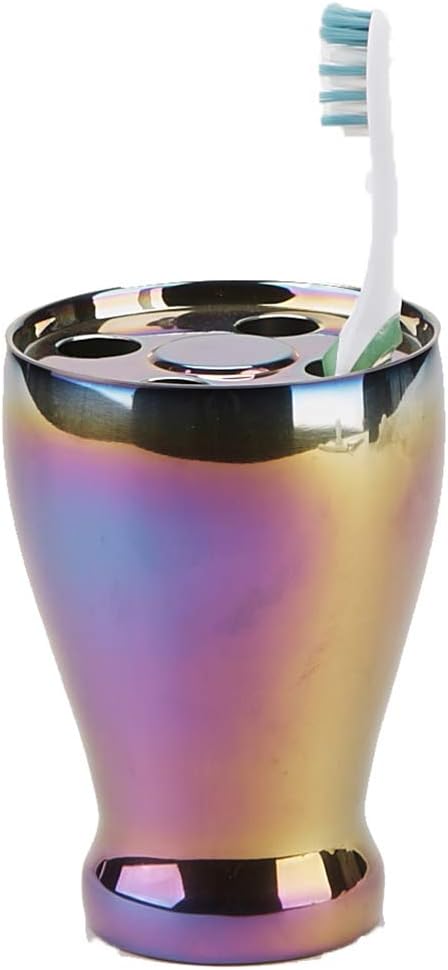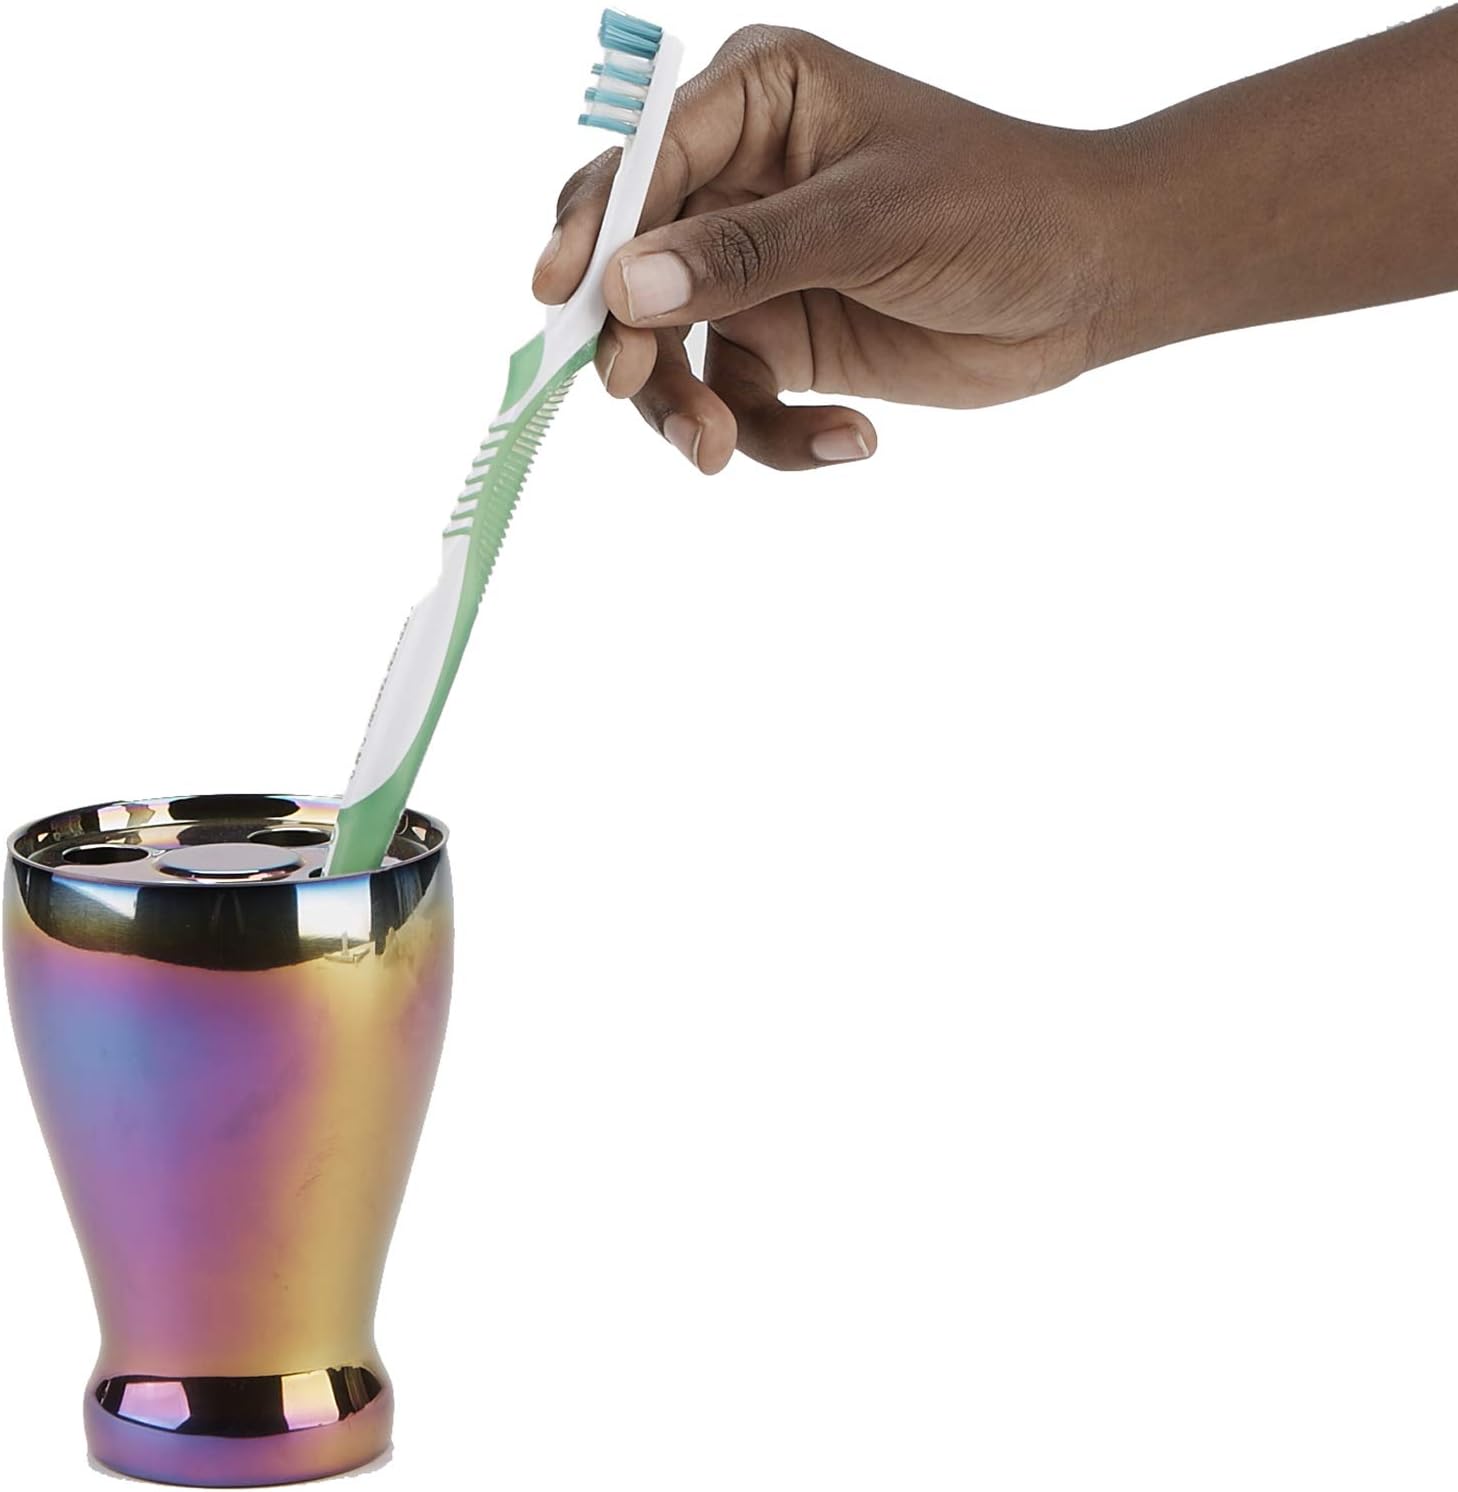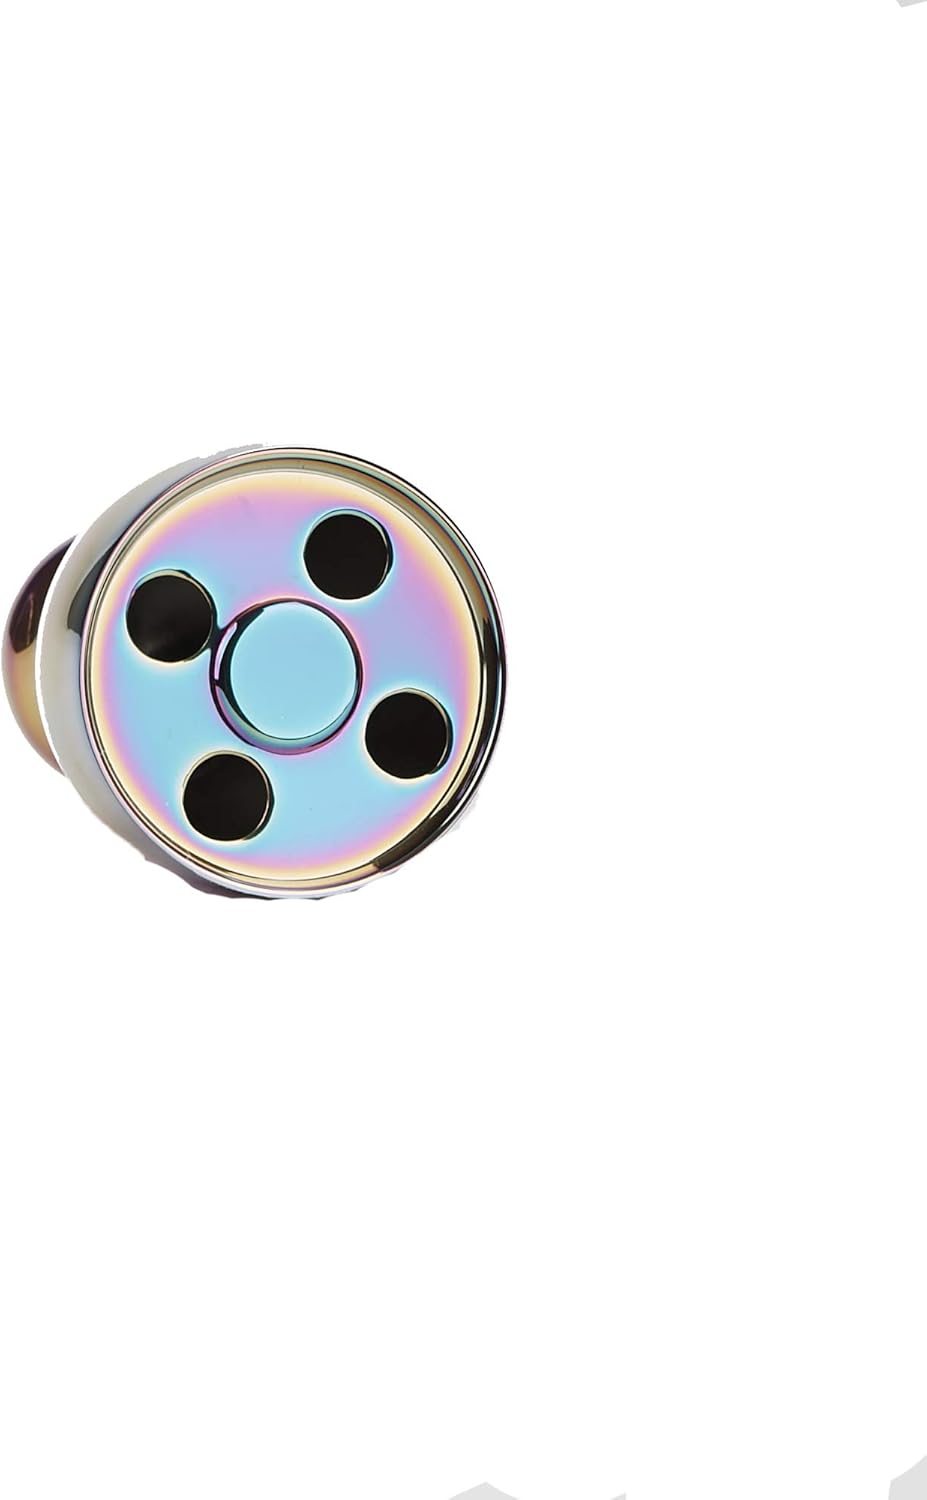
Mind Reader RAINTOO-ASST Tooth Brush Holder Organizer, Toothbrush Stand, Iridescent Rainbow, One size, Multicolor
Category: Amazon Home
"Store your various brushes in style with the Mind Reader iridescent stainless steel brush holder. When it comes to brushes of many kinds, hygiene and organization are important priorities that can be easy to overlook, especially due to the ease of simply laying them down in the space where they’re normally used. While it makes a convenient option,. A brush holder makes a classy way to store and organize your brushes in an upright position, Crafted from beautiful stainless steel with an iridescent rainbow finish, the Mind Reader brush holder and organizer features slots for up to four toothbrushes, cosmetic brushes, or brushes for painting or crafting. The large circular openings can comfortably fit brushes of a variety of sizes, making it simple and stress-free to sort and store them. With a small base that grows into a larger top, this brush holder saves space on your sink, easel, or vanity, while the multicolor finish adds a distinctive accent to the room. The removable lid makes it easy to clean with soap and water, and can also double as a cup for rinsing. Collect the whole set of rainbow serving and storage essentials from Mind Reader Products. Dimensions: 5″ L x 5″ W x 5″ HMaterial: Stainless Steel "
Features: ORGANIZED ACCESSORIES - Keep your brushes organized and clean with this effective toothbrush, cosmetic brush, or paintbrush holder with an easily removable lid, so it can double as a rinsing cup | DURABLE DESIGN - The iridescent stainless steel construction not only looks great, but is designed to stand up to repeated use over time, resisting rust and damage | DURABLE DESIGN - The iridescent stainless steel construction not only looks great, but is designed to stand up to repeated use over time, resisting rust and damage | RAINBOW REFINEMENT - Serve in style with this gorgeous reflective rainbow stainless steel pitcher, which is sure to catch the eye of your party guests or dinner date | DIMENSIONS - 5″ L x 5″ W x 5″ H | DURABLE DESIGN - The iridescent stainless steel construction not only looks great, but is designed to stand up to repeated use over time, resisting rust and damage | COLLECT THE SET - Expand your collection with the full set of rainbow stainless steel serving platters, pitchers, and other storage and serving essentials from Mind Reader Products